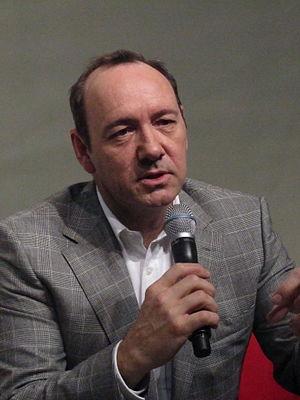
Casino Jack est un film canadien réalisé par George Hickenlooper et sorti en salles en 2010.